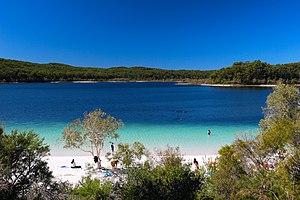
Australie, Queensland, Île Fraser, lac McKenzie
Le lac McKenzie, en anglais Lake McKenzie, est un lac de l'île Fraser, dans le Queensland, en Australie. Il a servi de point de chute a la saison 2 de la télé réalité: The Amazing race Australia.